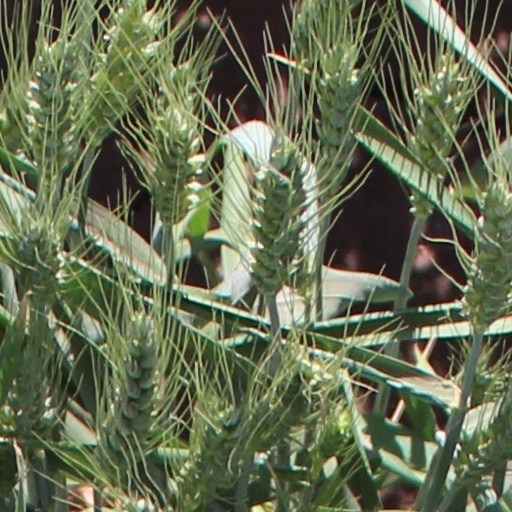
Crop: wheat